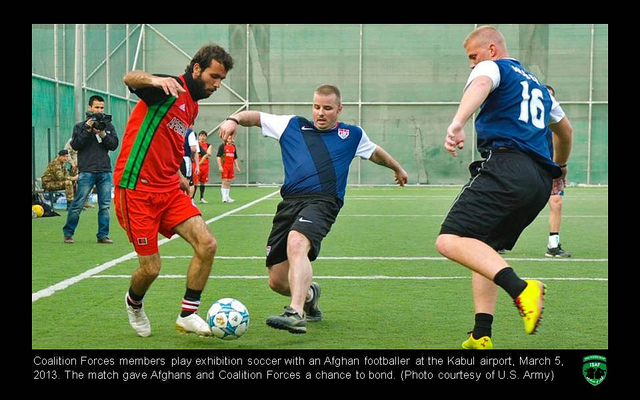
một số người đàn ông đang chơi bóng đá trên sân